History of Phoenix, Arizona

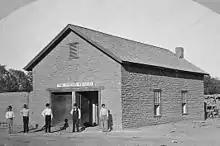

On February 14, 1871, following a vote by the territorial legislature, Governor Anson P.K. Safford issued a proclamation creating Maricopa County by dividing Yavapai County. In that same proclamation, he named Phoenix the county seat, but that nomination was subject to the approval of the voters. An election was held in May, 1871, at which Phoenix' selection as the county seat was ratified. Quite a few members of SRVTA were also elected to county positions. John Alsap (Probate Judge), William Hancock (Surveyor) and Tom Barnum were elected the first sheriff. Barnum ran unopposed as the other two candidates had a shootout that left one dead and the other withdrawing from the race. The town's first government consisted of three commissioners.